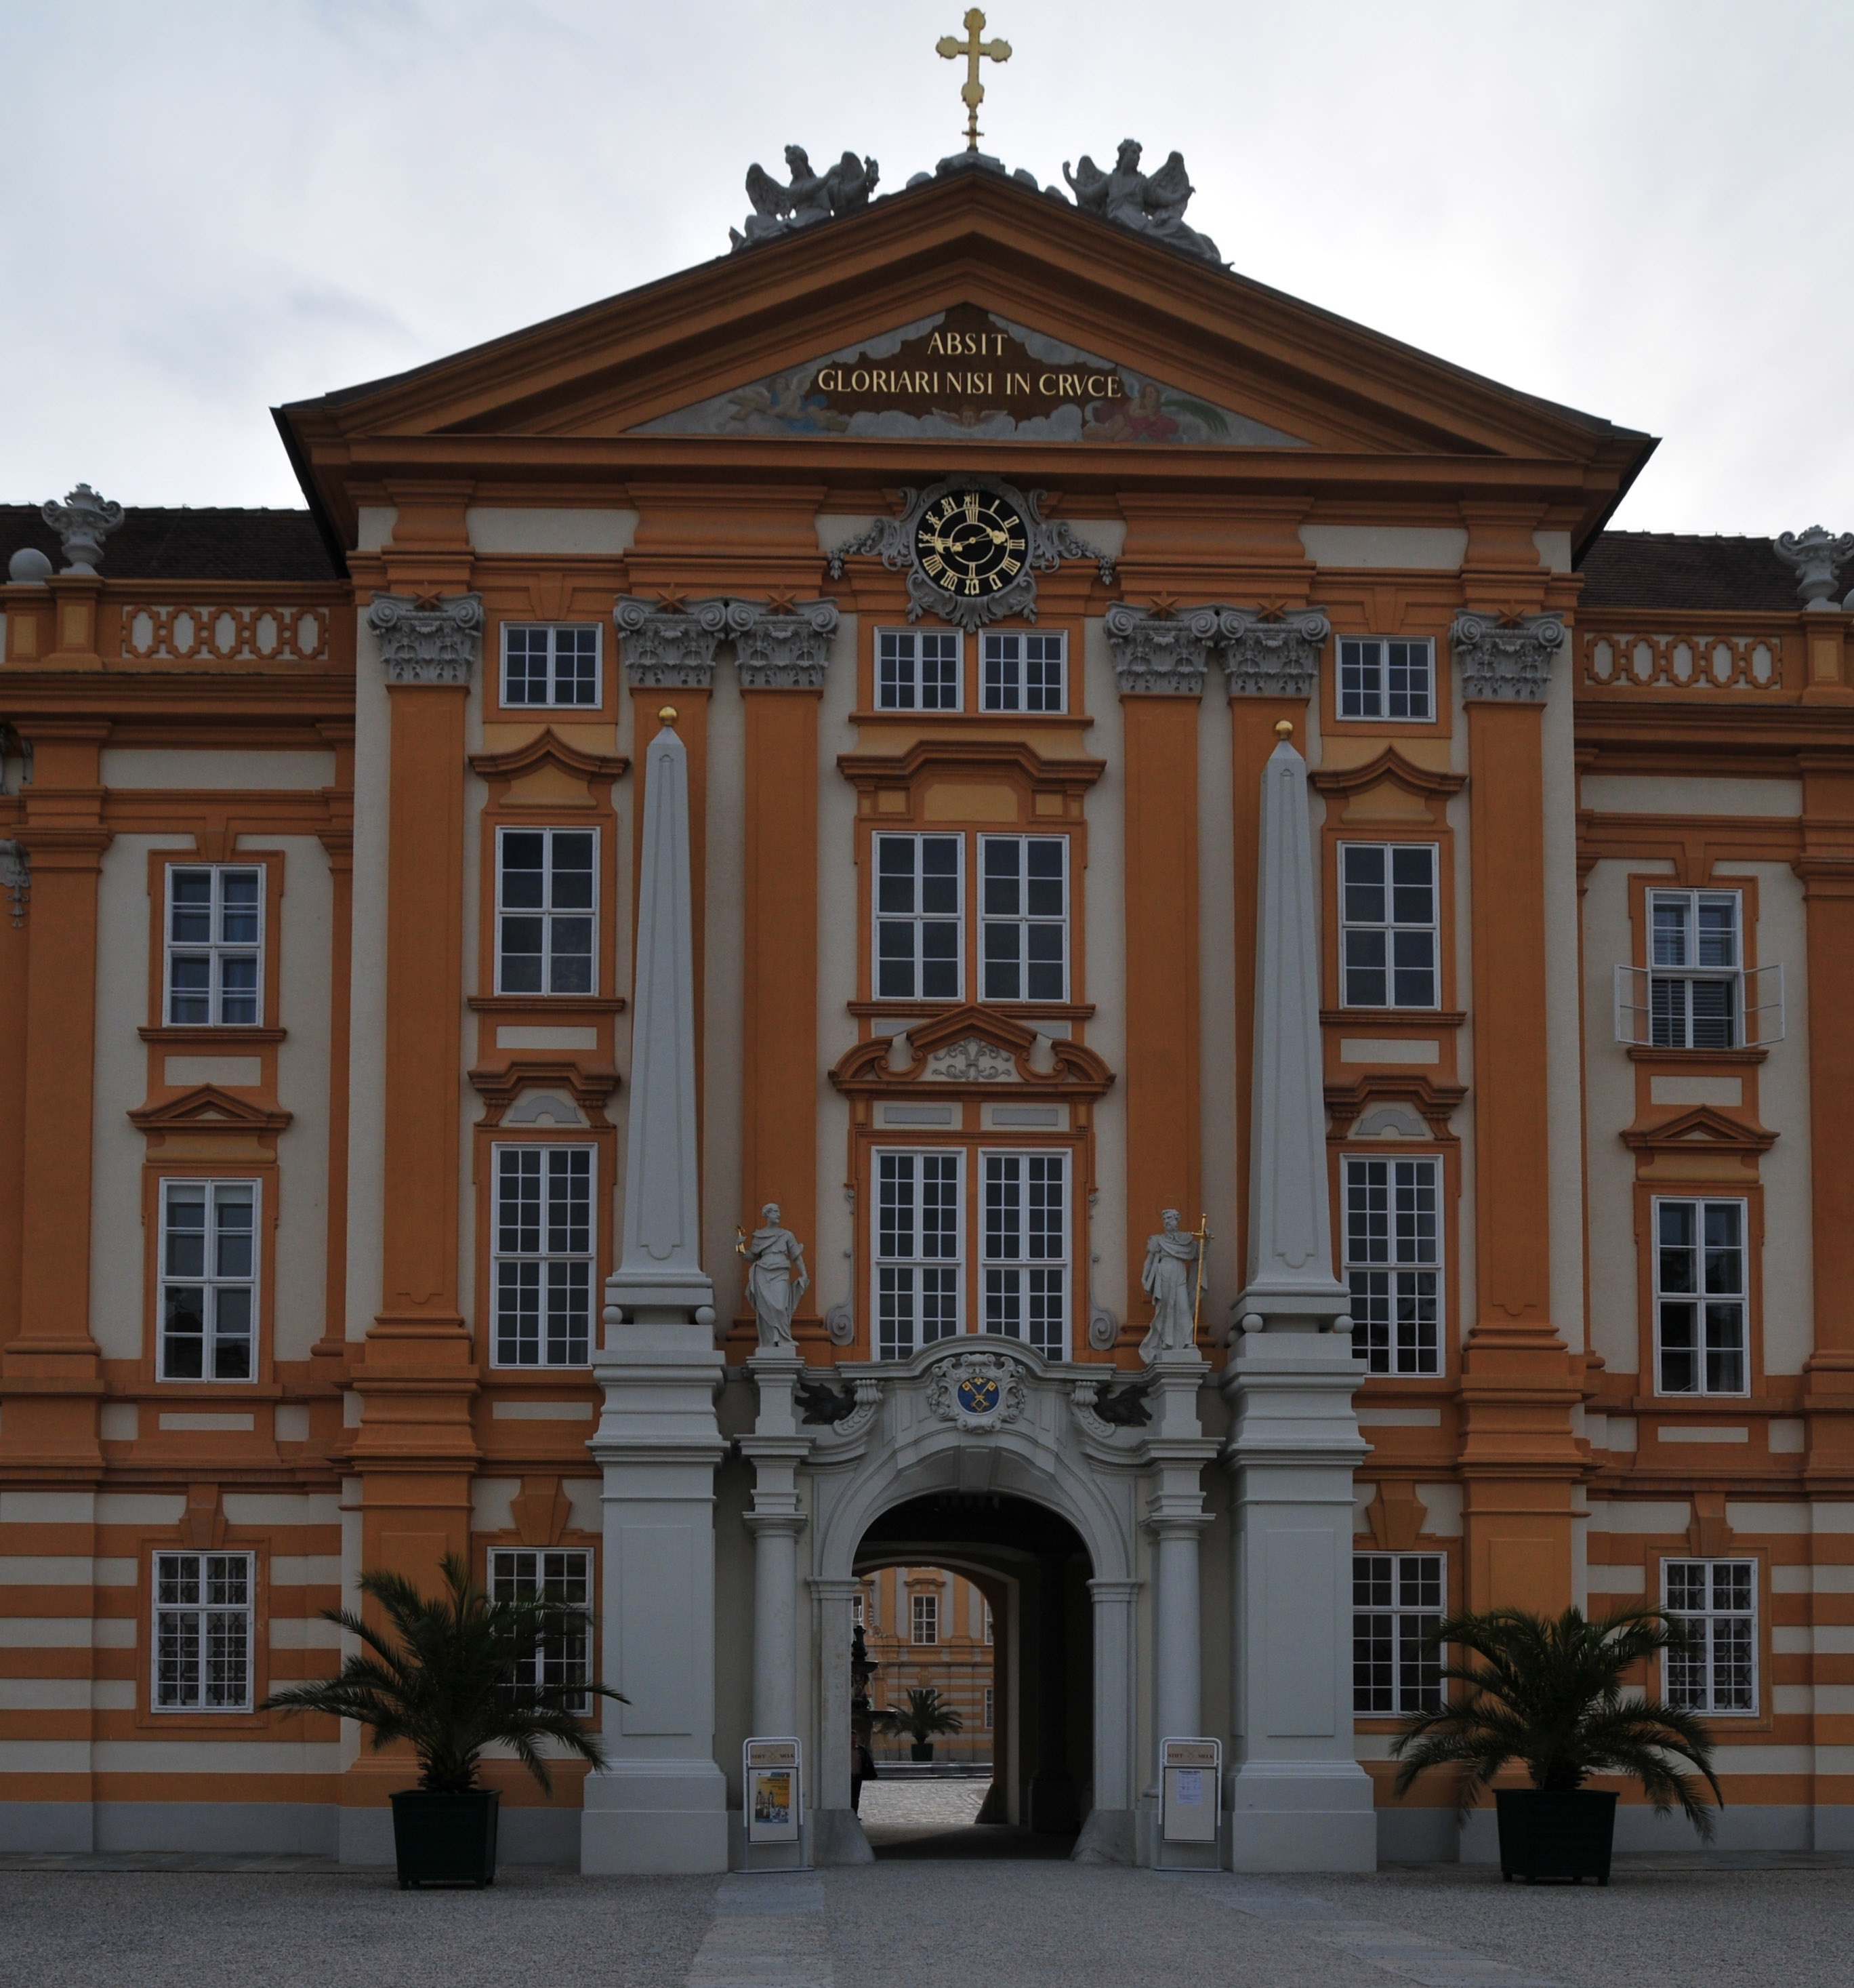
architecture, building, palace, downtown, arch, landmark, facade, nikon, vienna, synagogue, tourist attraction, estate, d300, vien, classical architecture